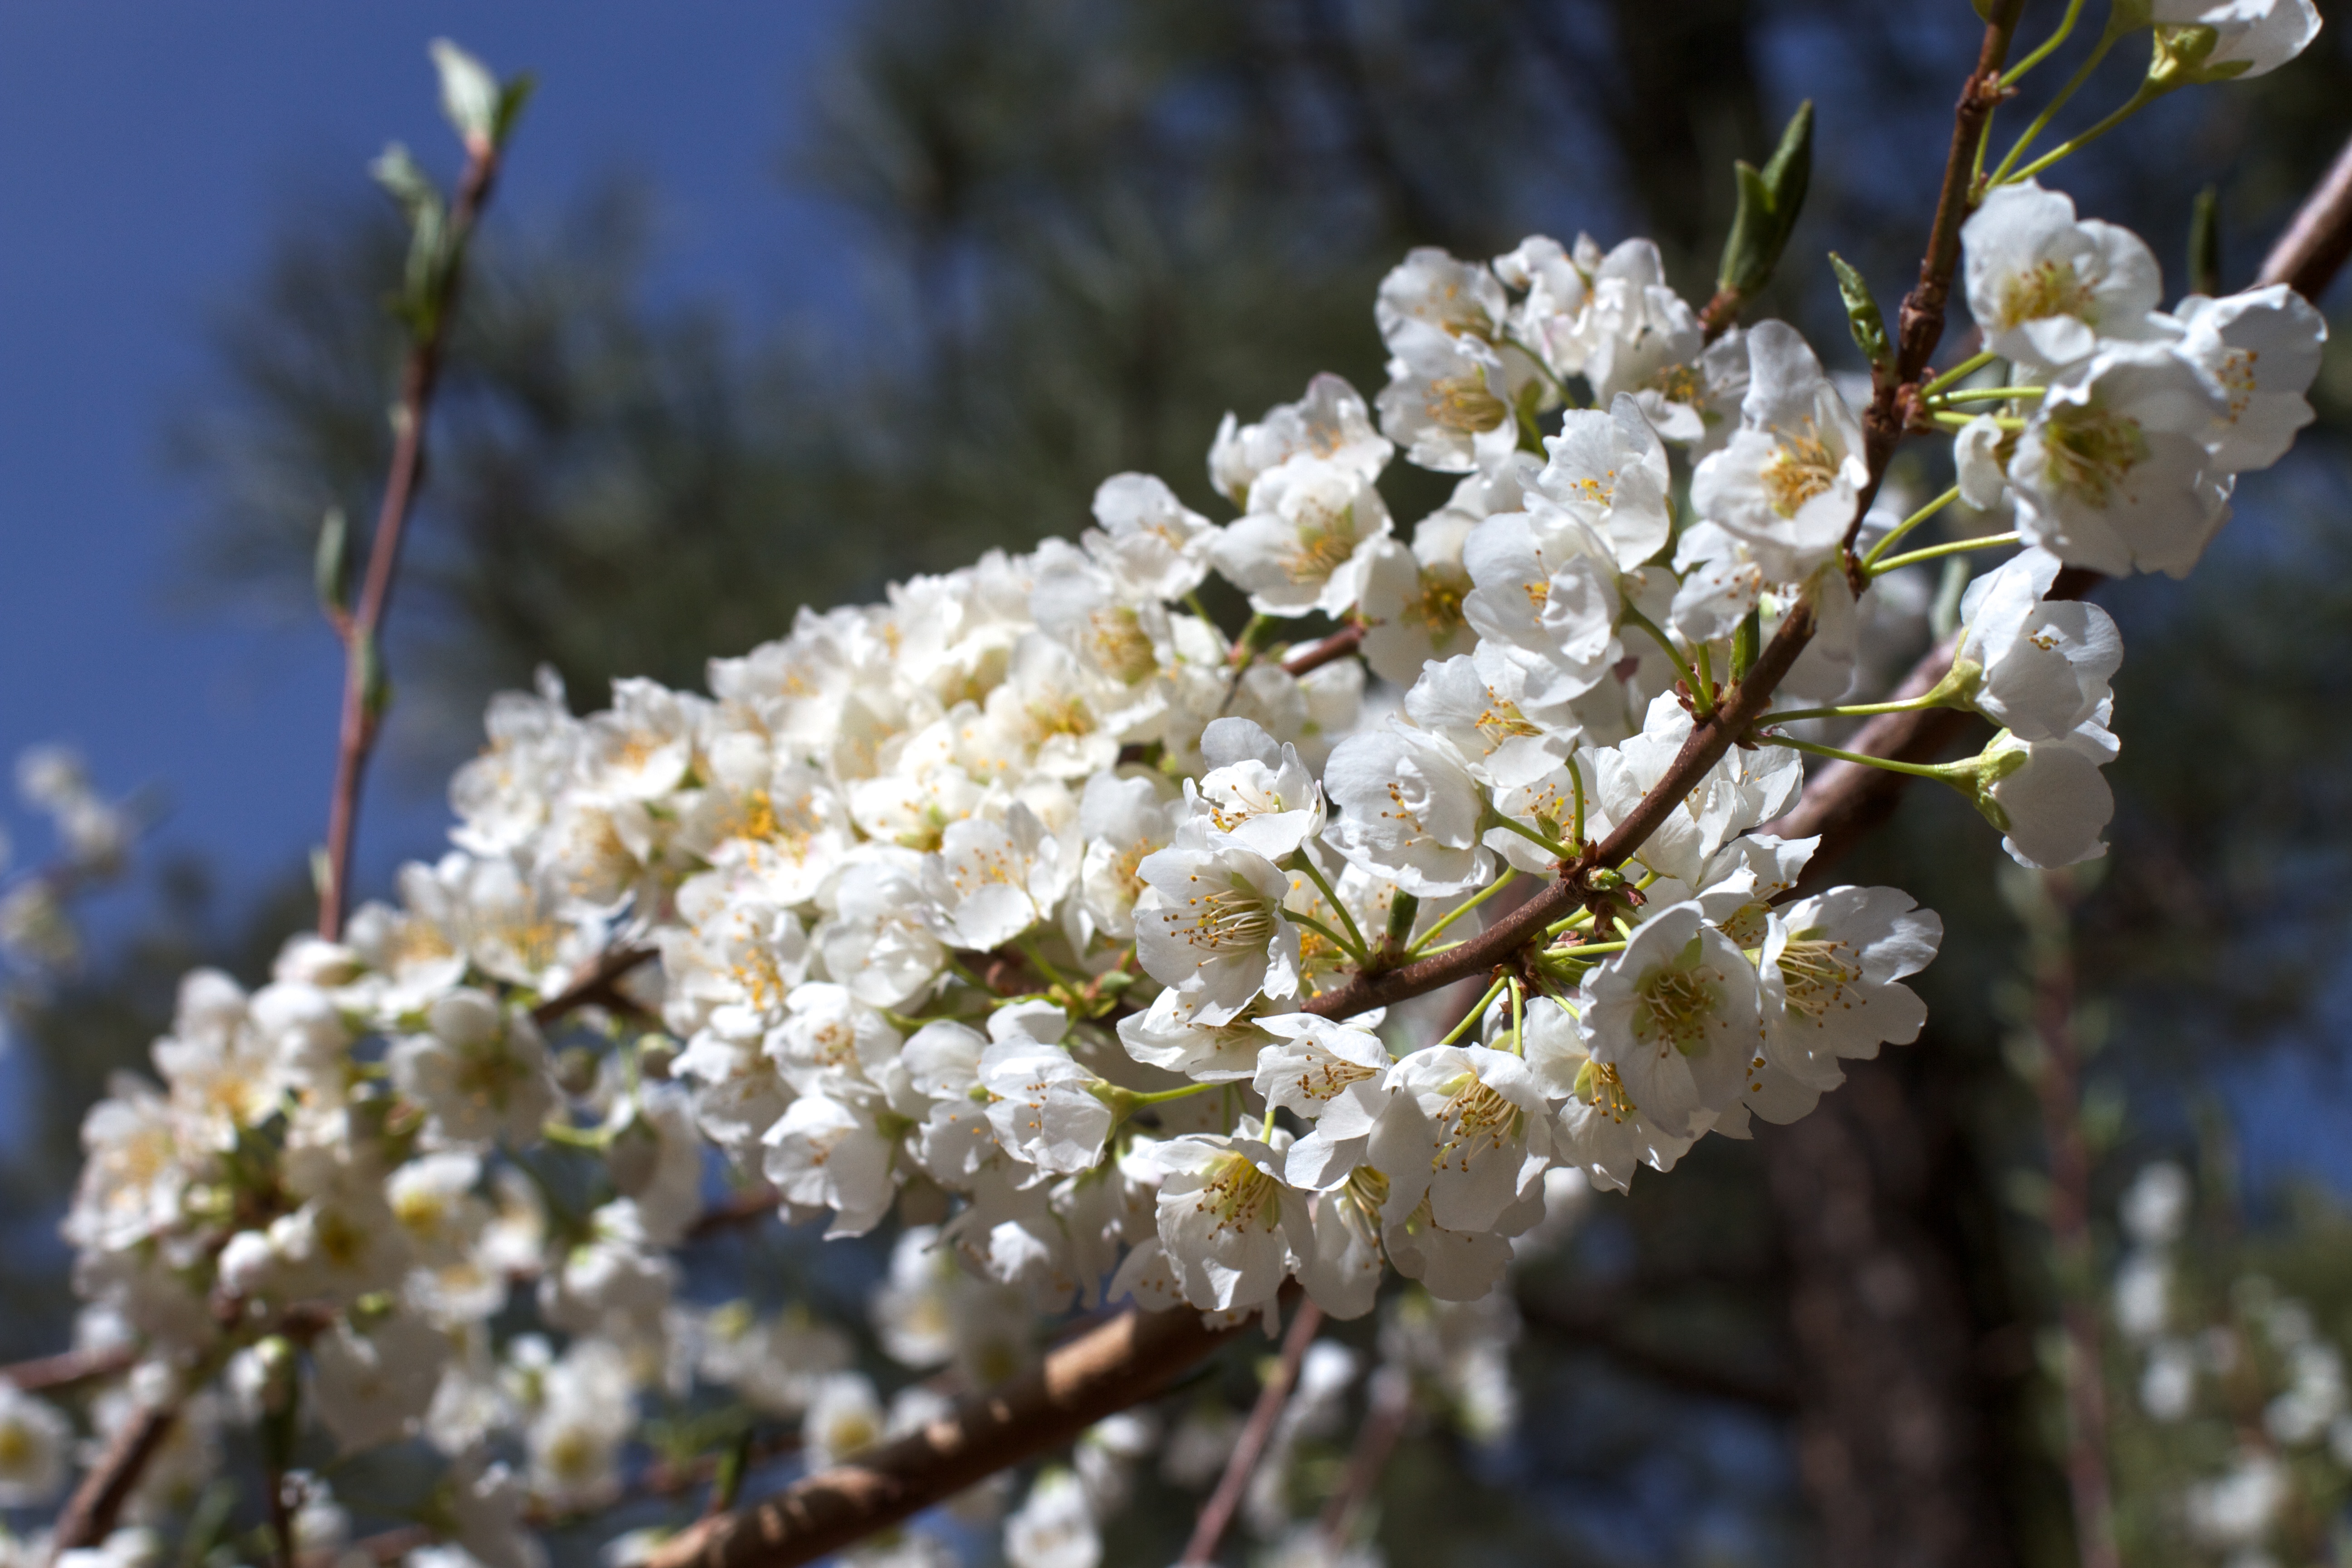
tree, nature, branch, blossom, plant, fruit, flower, food, spring, produce, botany, flora, season, shrub, macro photography, flowering plant, woody plant, land plant